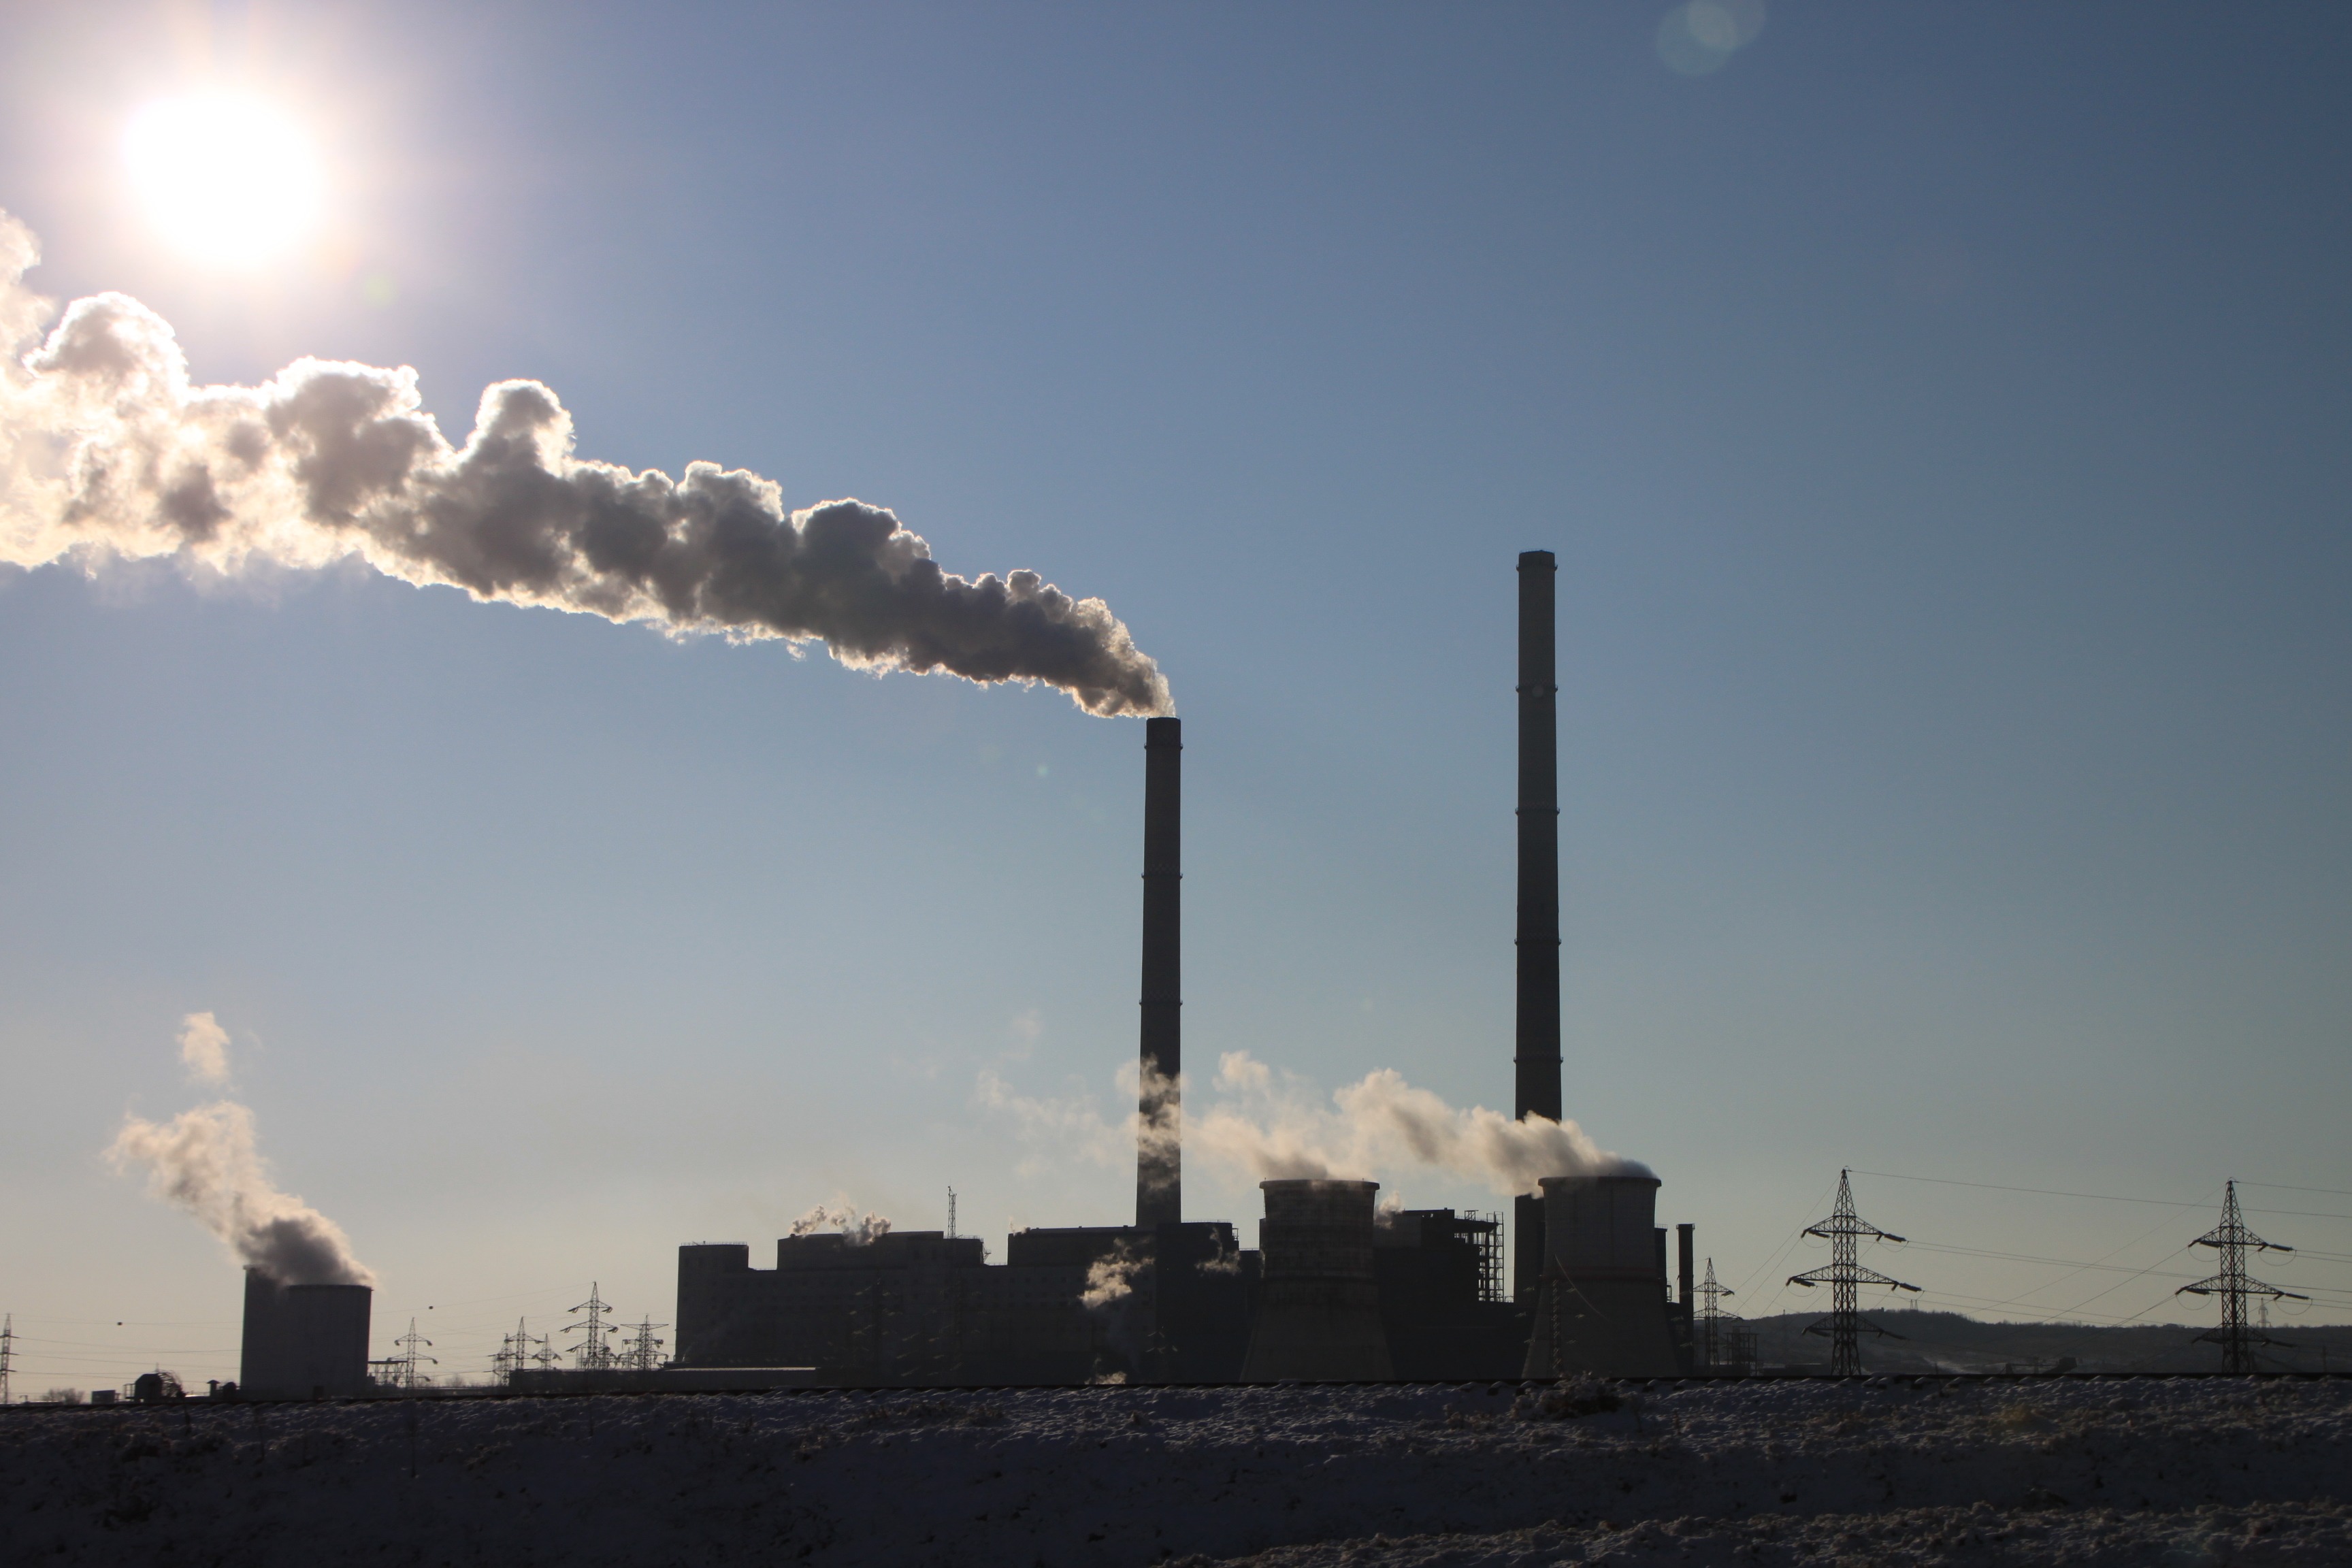
cloud, sky, technology, white, skyline, sunlight, morning, smoke, dusk, evening, blue, industry, electricity, greenhouse, energy, towers, pollution, co2, sulfur, industries, gases, dioxide, power station, atmosphere of earth, outdoor structure